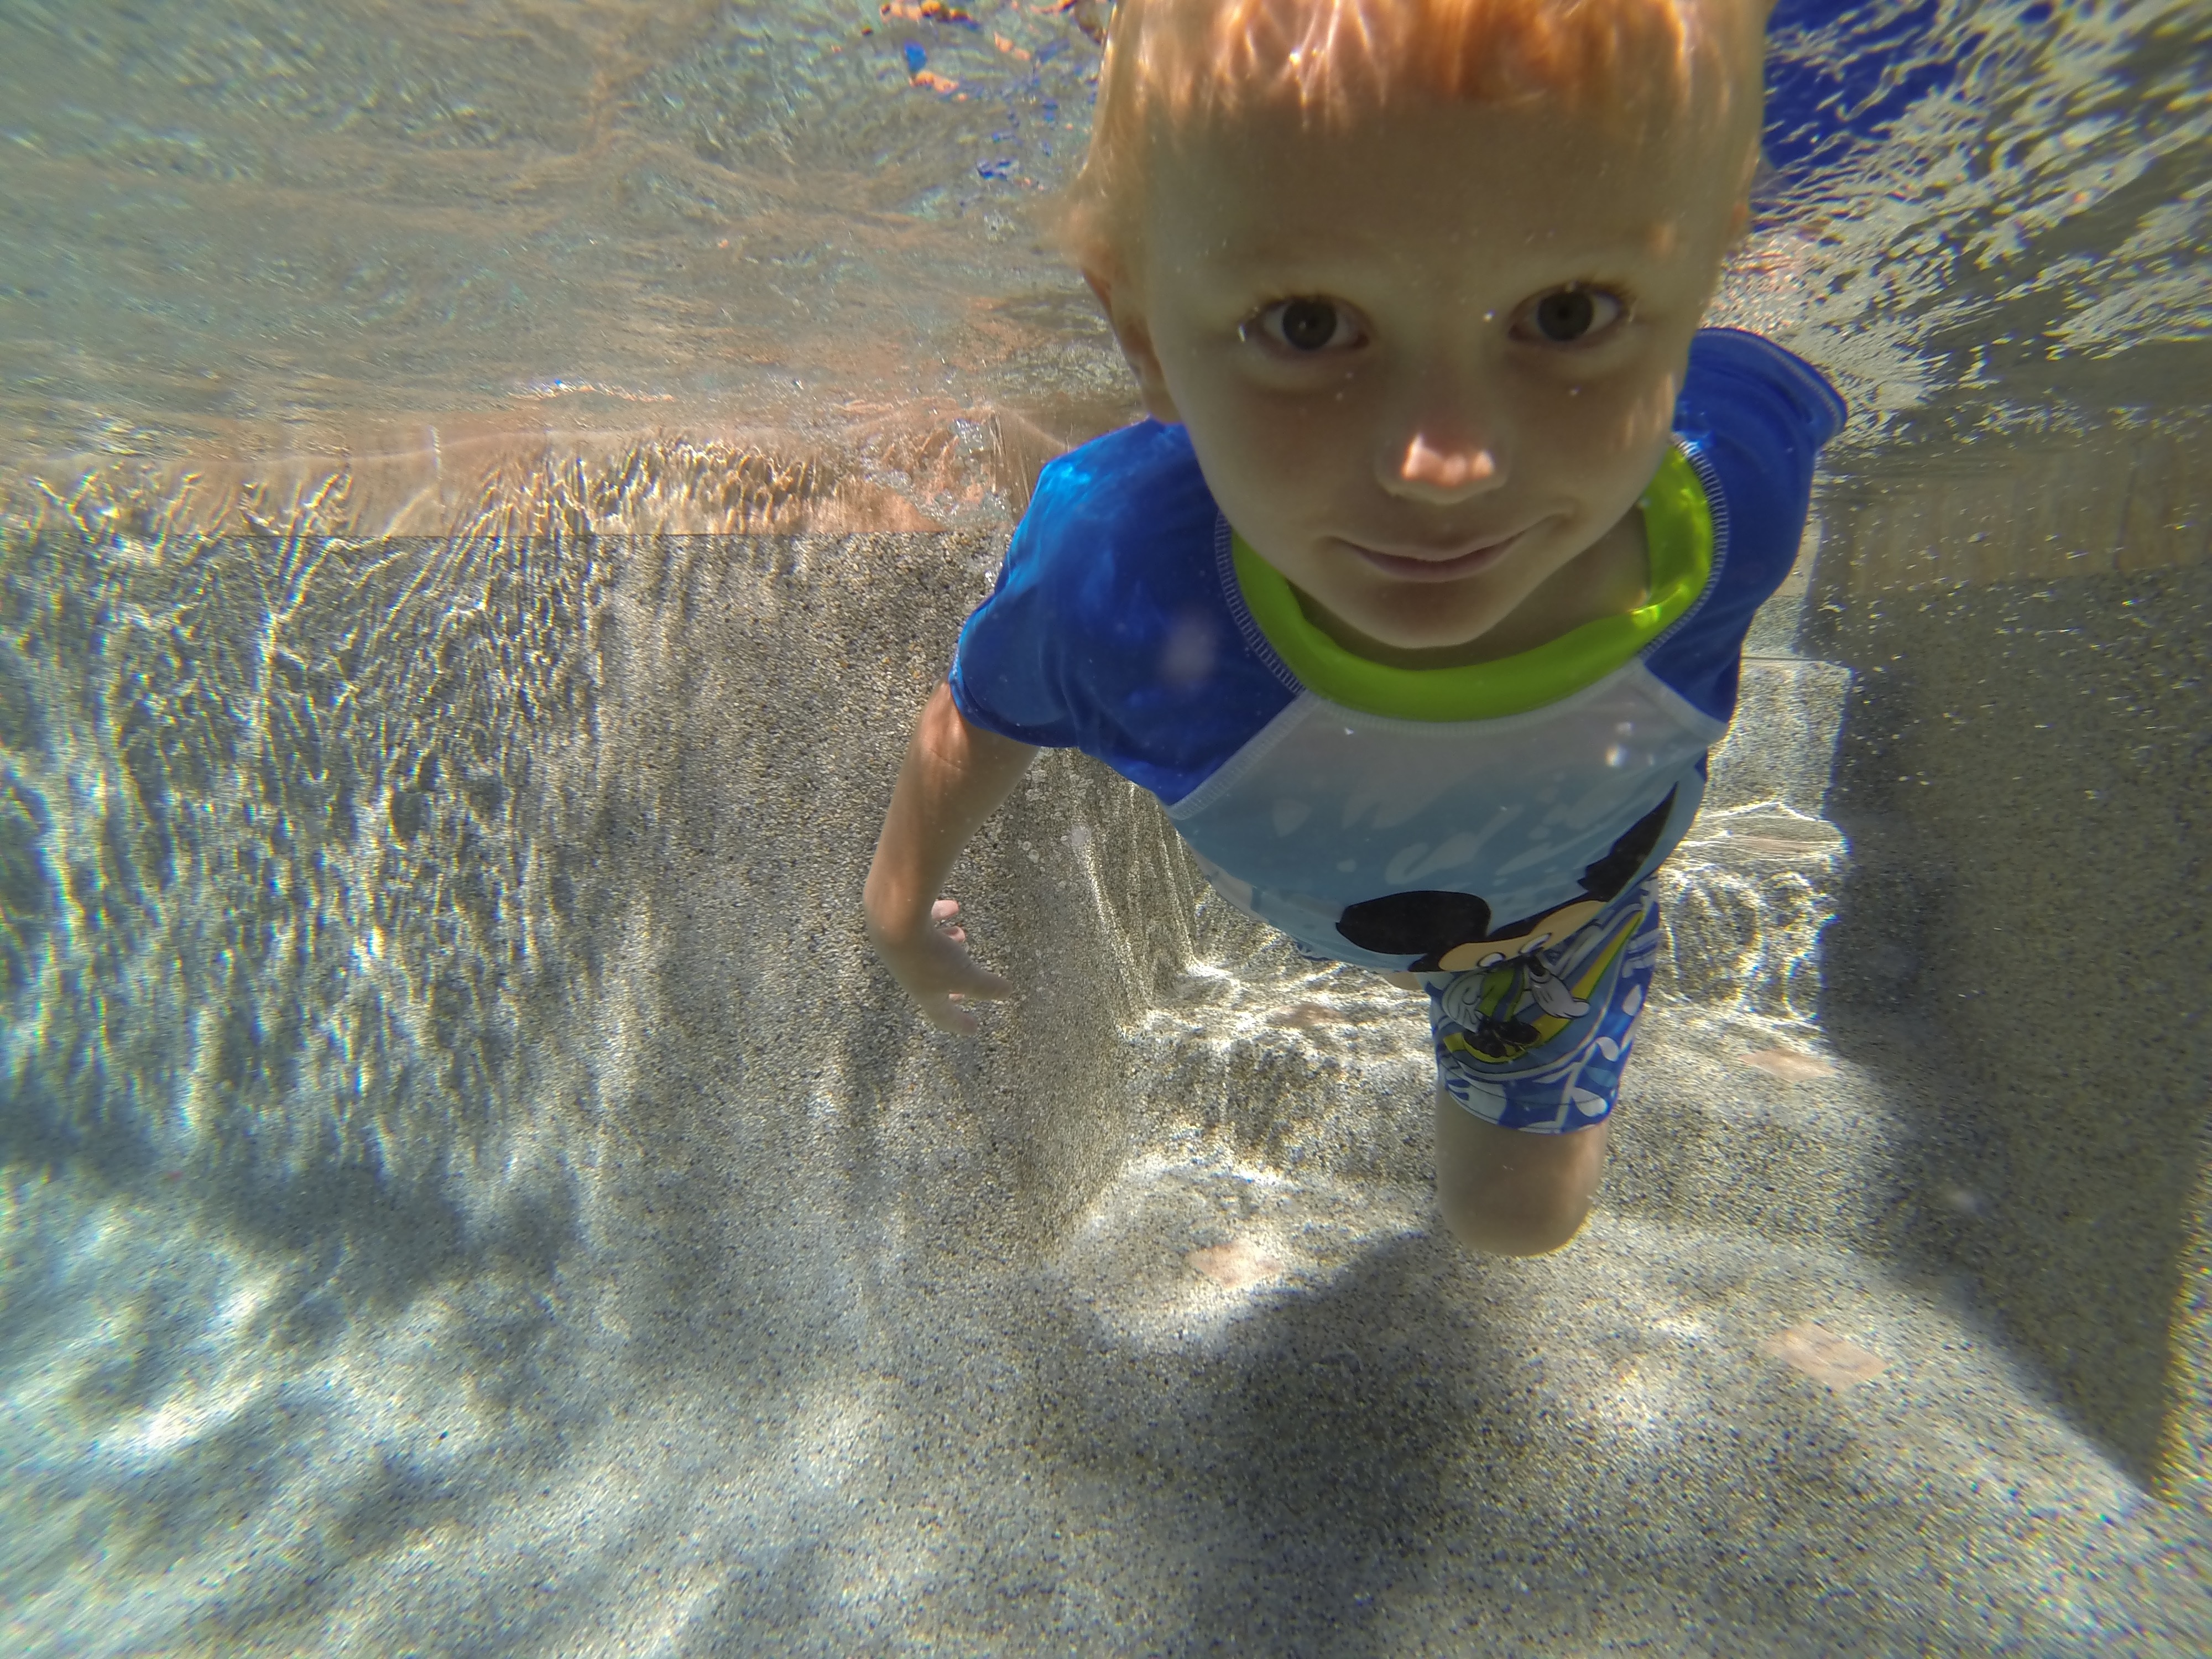
water, sand, play, underwater, child, blue, toddler